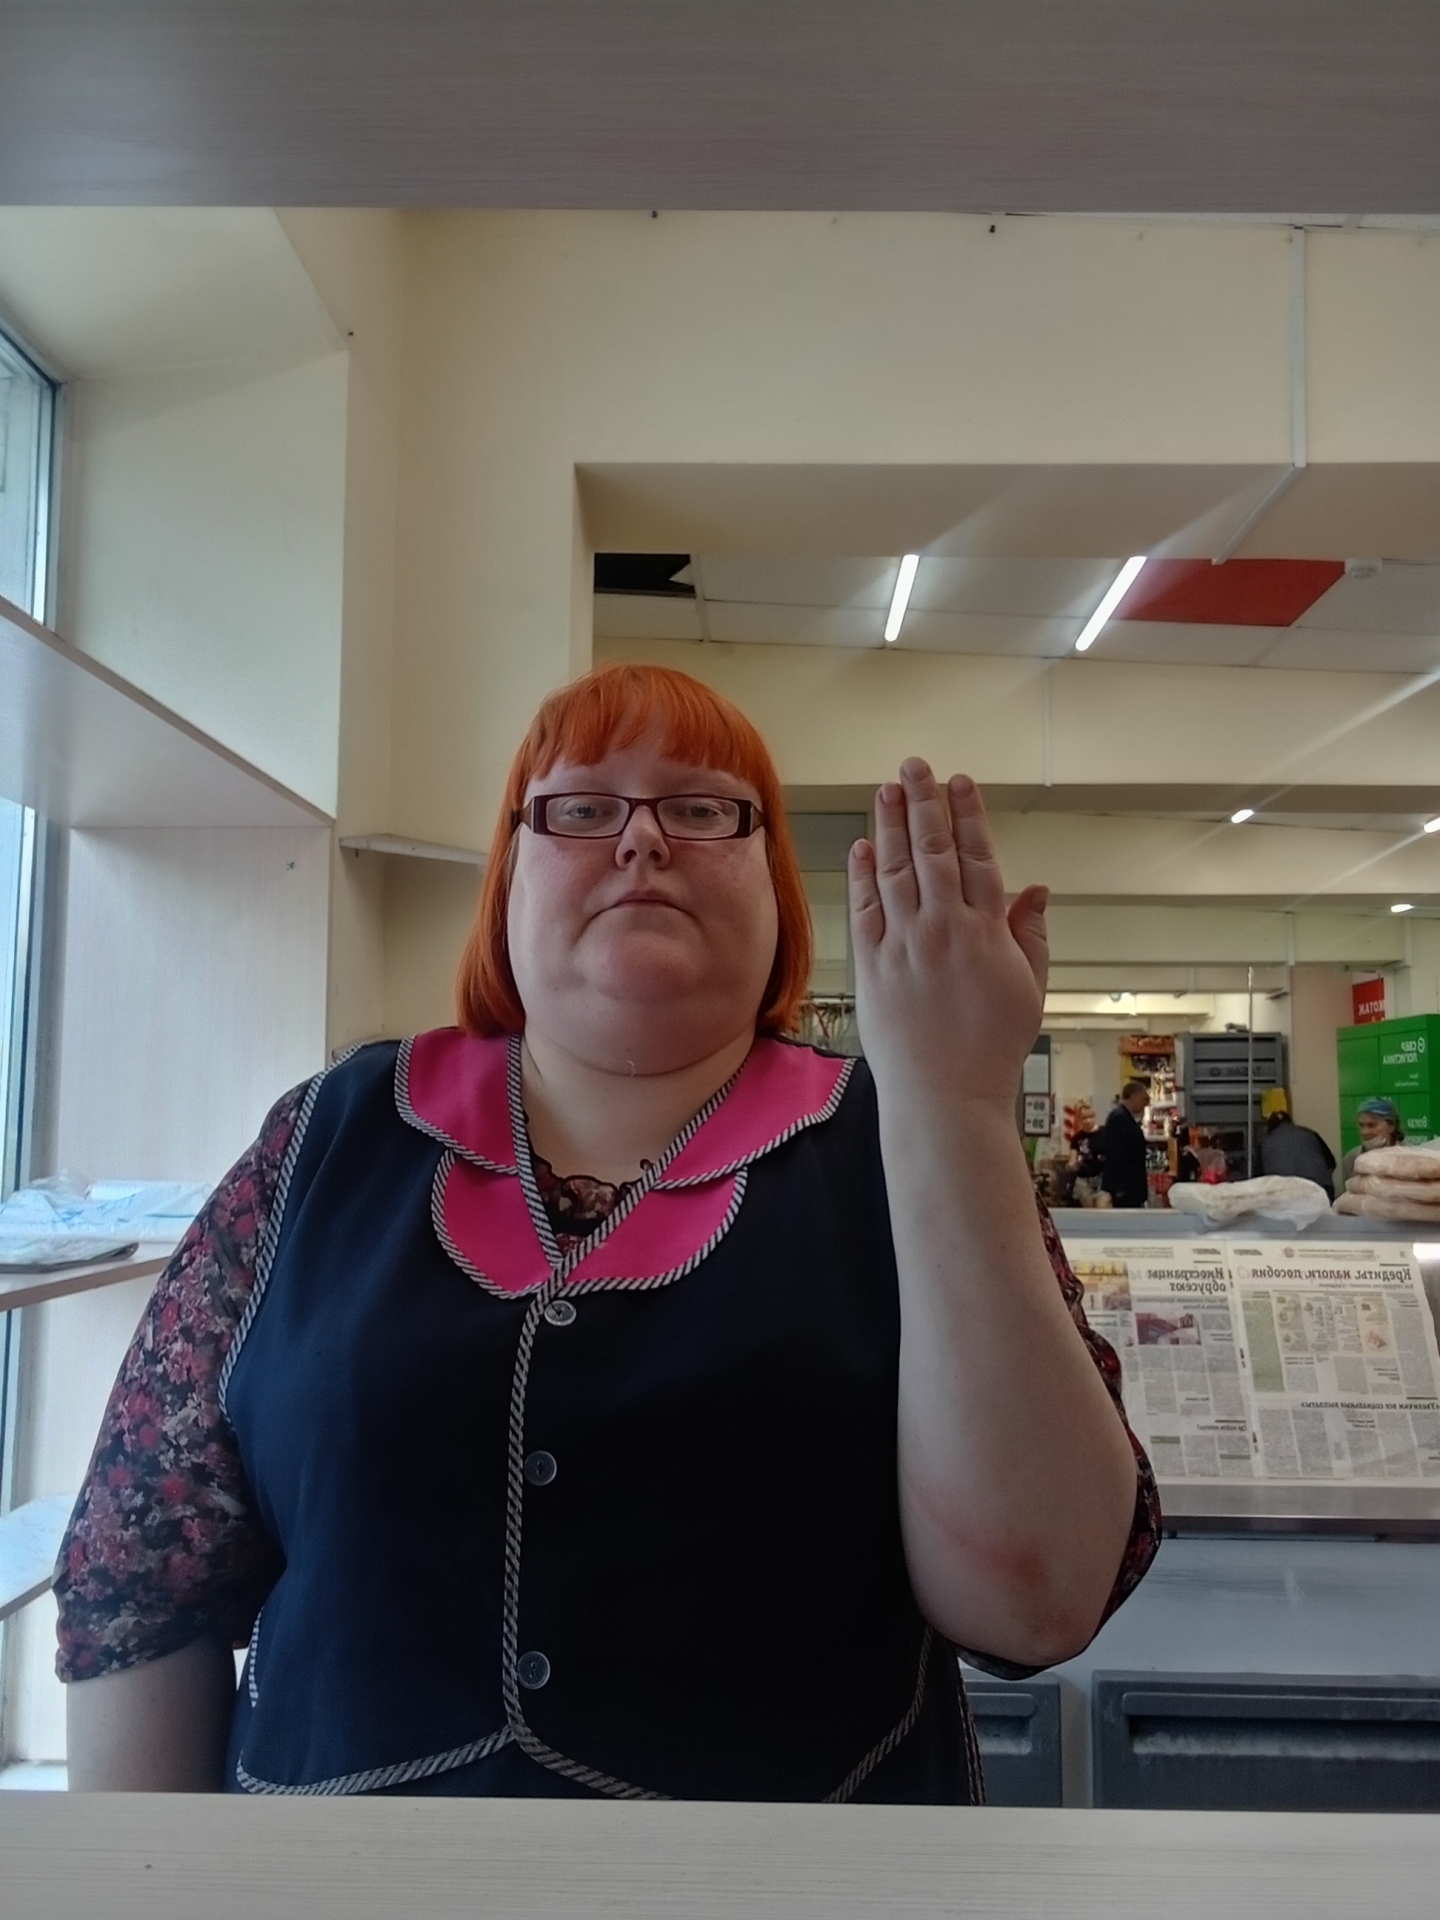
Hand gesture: stop_inverted